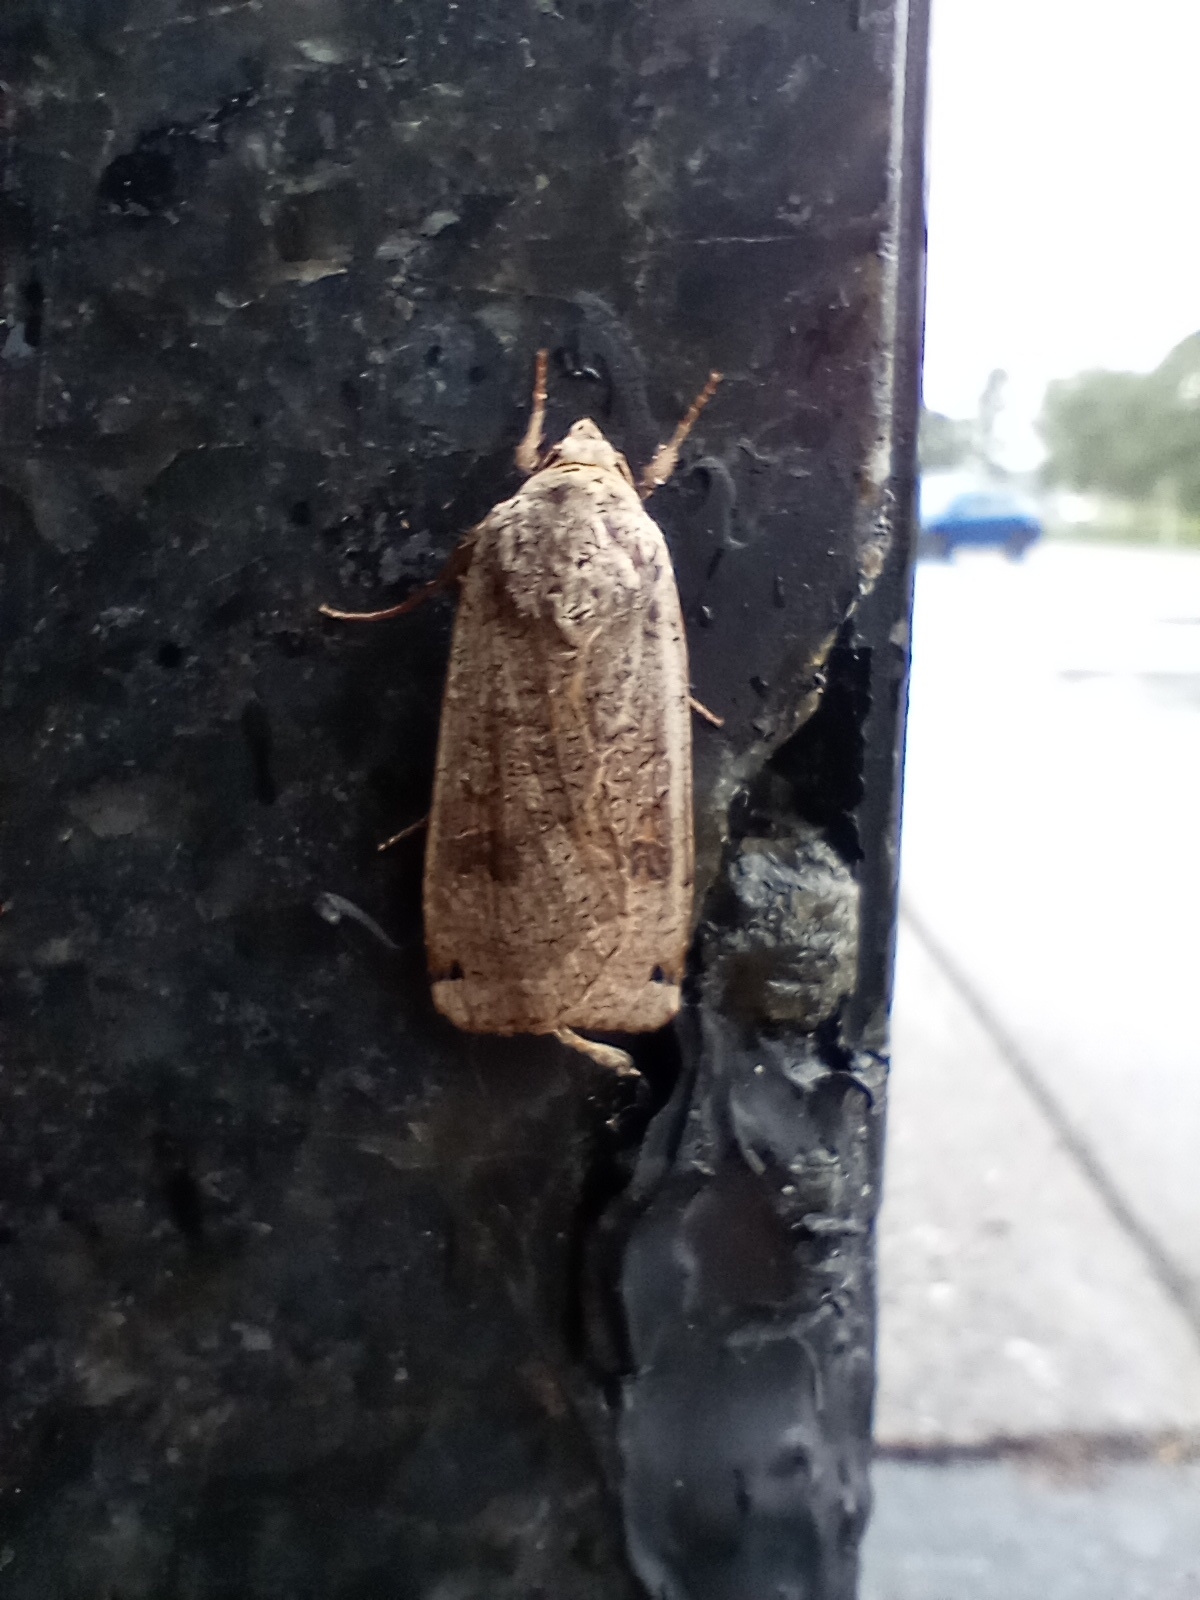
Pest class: cutworms